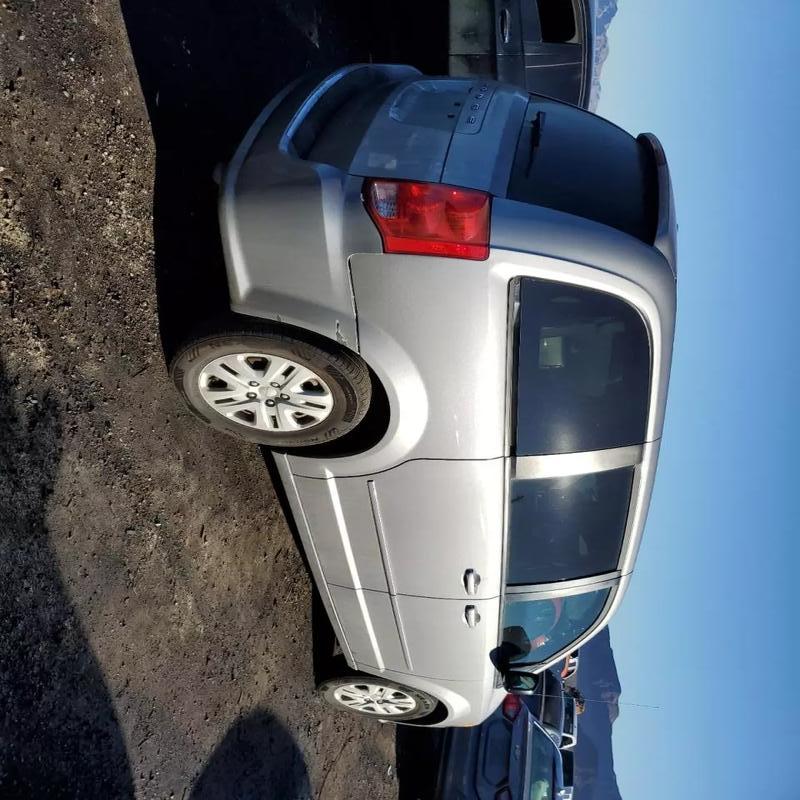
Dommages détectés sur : pare-choc arrière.
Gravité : mineur